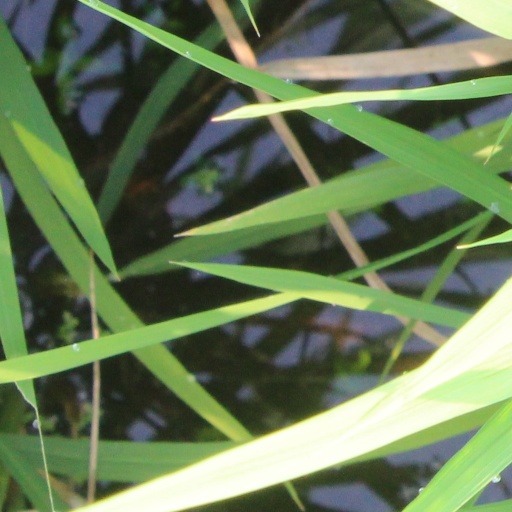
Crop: rice